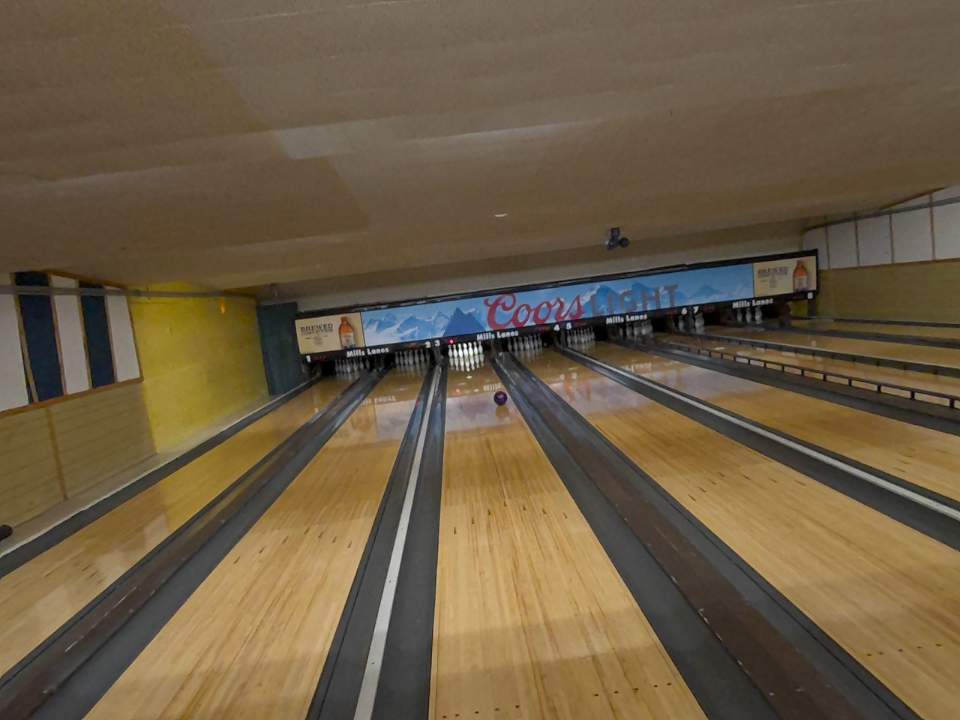
Object: bowling_ball